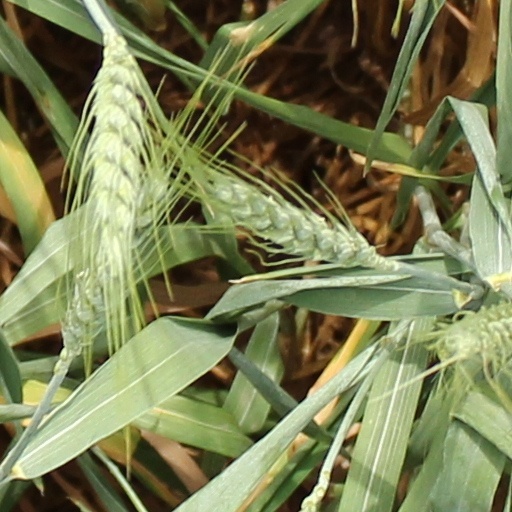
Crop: wheat